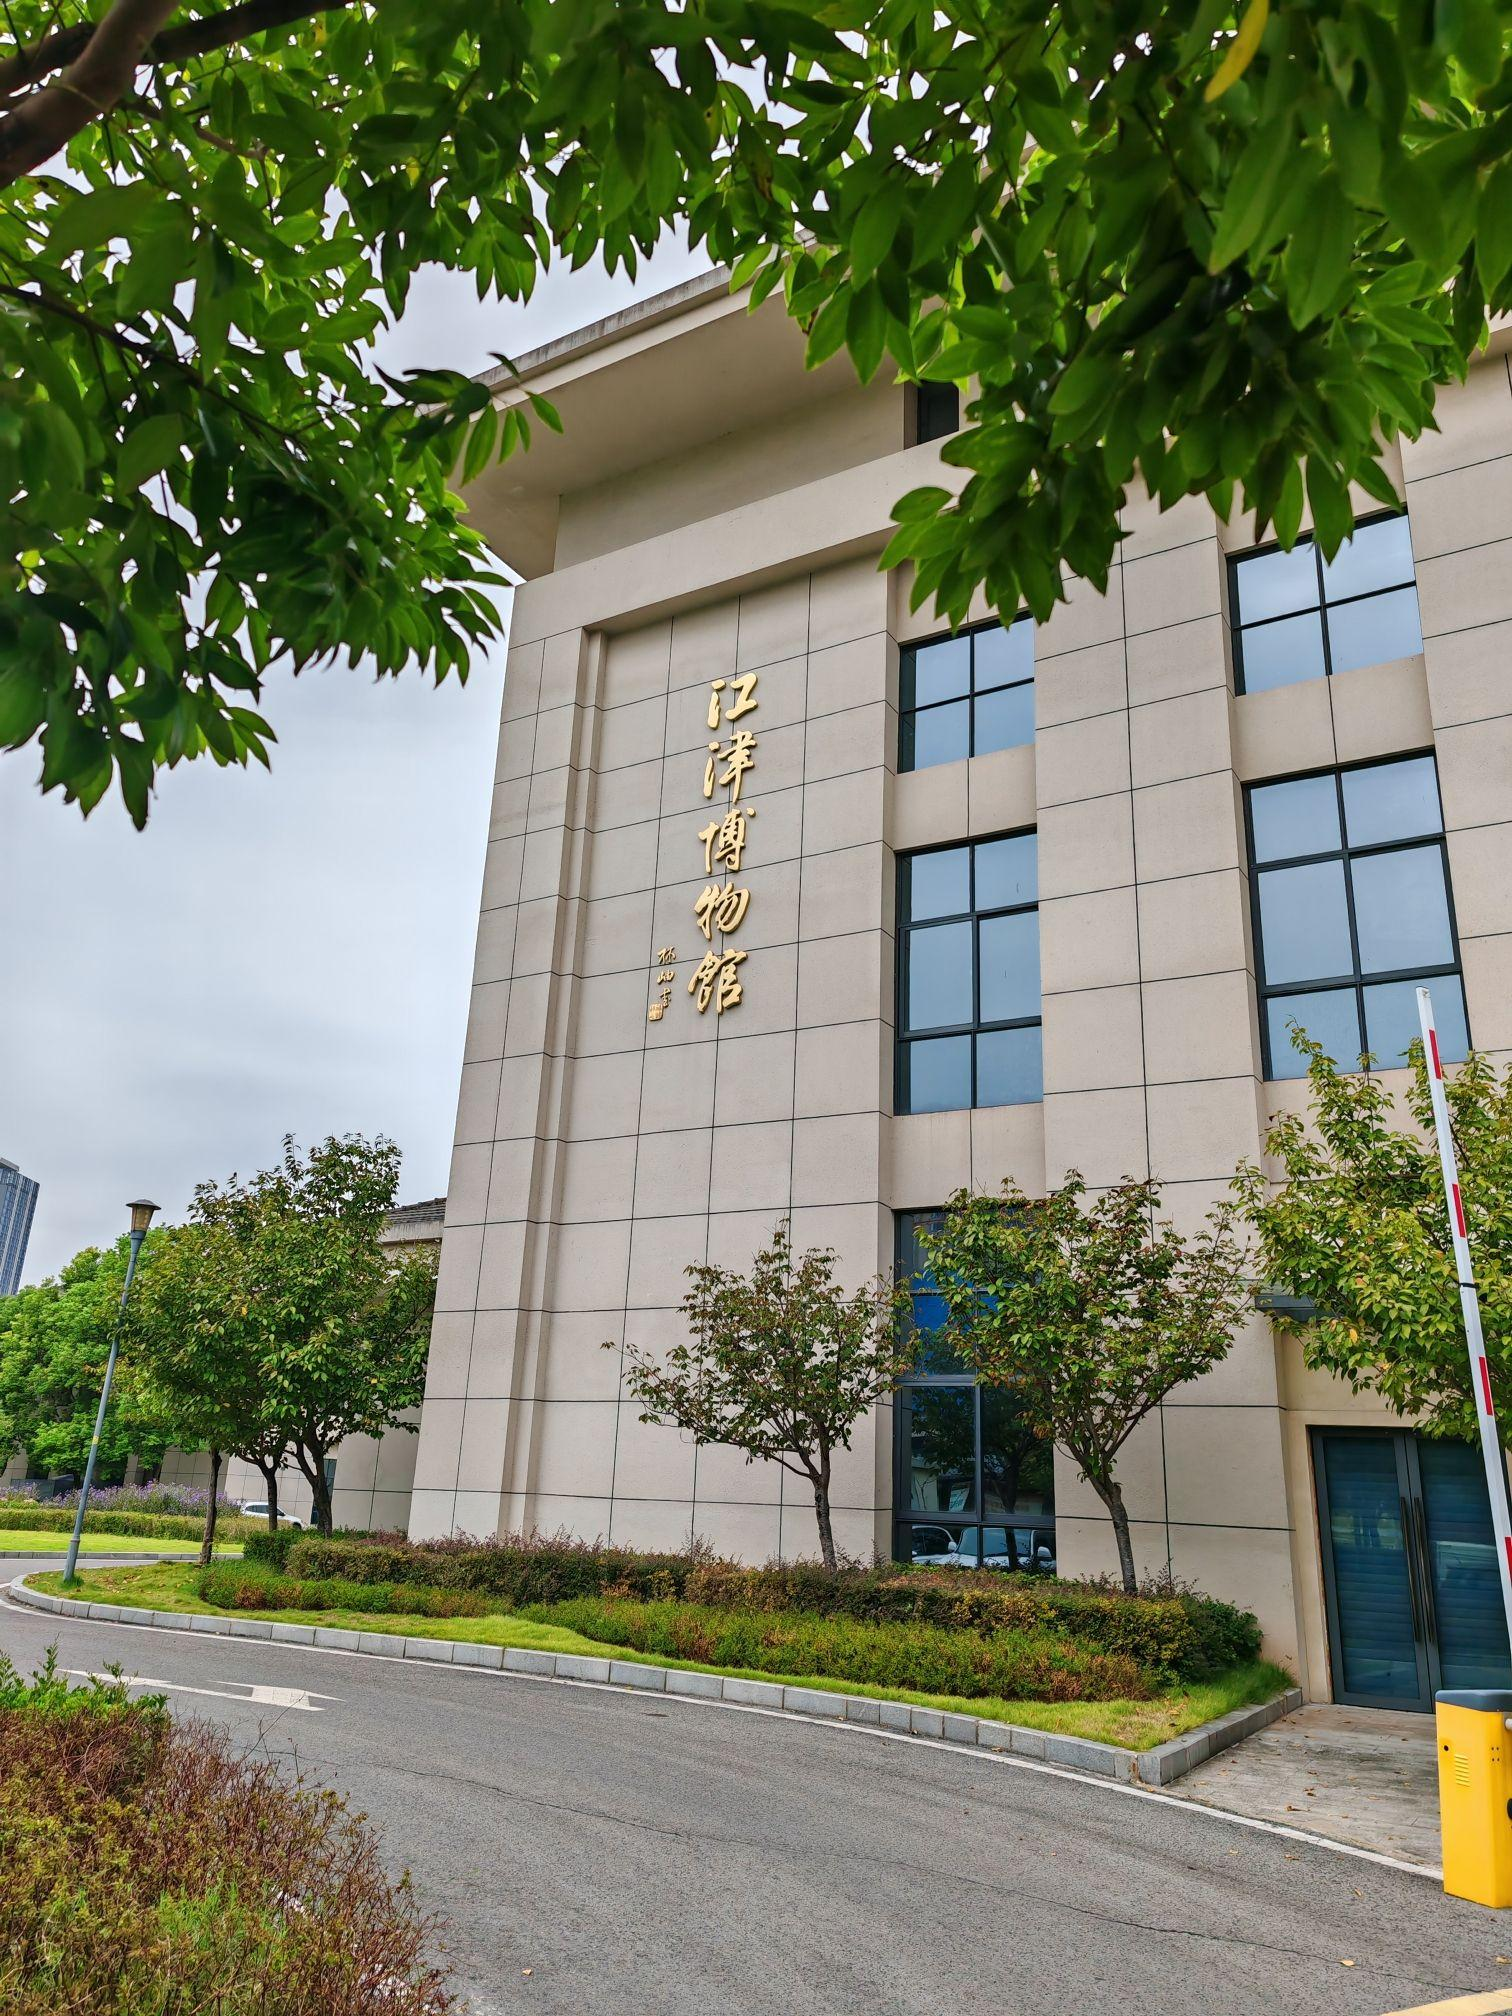
地标名称：江津博物馆
所在城市：重庆市·江津区